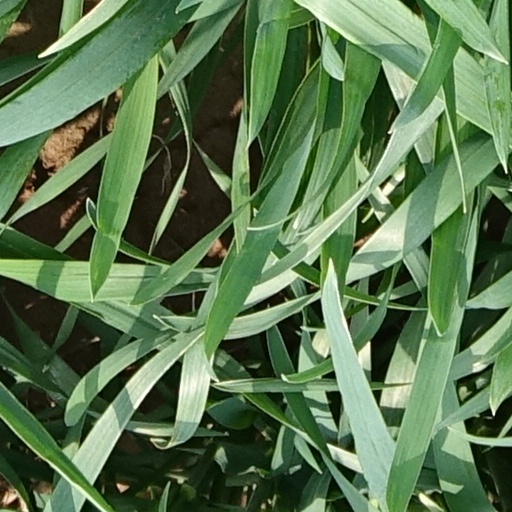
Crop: wheat